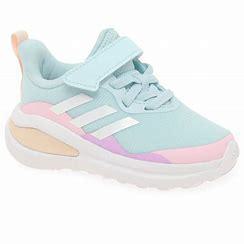
Brand: Adidas
Model: Fortarun